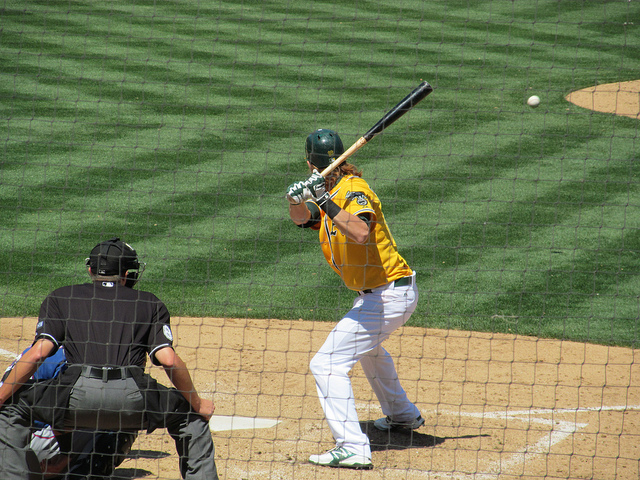
cầu thủ bóng chày đang cầm gậy thi đấu trên sân